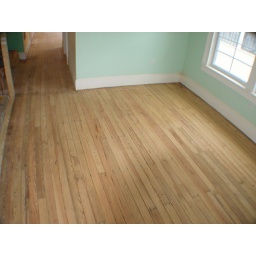
Sanded original floor, in amazing shape considering the floor sat in salt water for a couple weeks after Katrina.